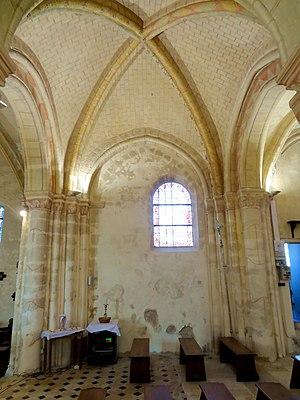
Intérieur de l'église - voir titre.
L'église Notre-Dame est une église catholique paroissiale située à Jambville, dans les Yvelines, en France. C'est un petit édifice de plan rectangulaire, qui compte seulement dix travées, et remonte en partie au XIIᵉ siècle. Remaniée à maintes reprises, elle est assez emblématique des petites églises rurales de la région, dont les différentes parties adoptent l'architecture recherchée des grands édifices contemporains, mais ne sont pas bâties avec la même rigueur, et présentent de nombreuses irrégularités. À part ceci, l'église Notre-Dame a subi des dégradations irréparables dans le passé. Tant à l'intérieur qu'à l'extérieur, la plupart des chapiteaux ont ainsi perdu leur sculpture, aucune fenêtre ne subsiste plus d'origine, et les élévations extérieures ont été si radicalement restaurées qu'elle ne conservent plus que de rares éléments authentiques. L'on peut notamment signaler un tympan roman quadrillé au nord de la nef. Sinon, le clocher octogonal roman et sa flèche de pierre gothique sont aujourd'hui les seuls éléments dignes d'intérêt à l'extérieur.